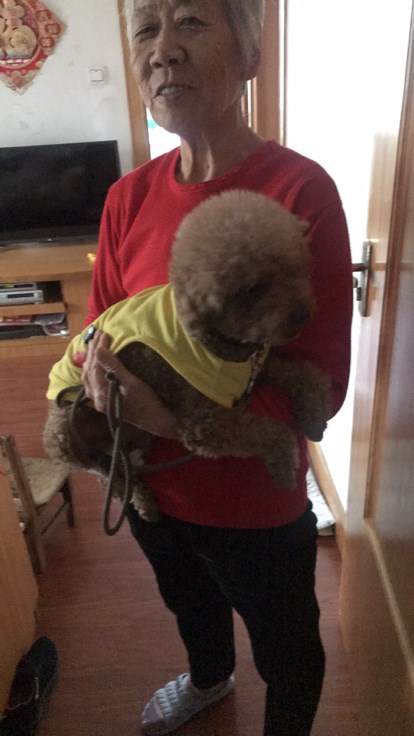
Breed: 7449-n000128-teddy